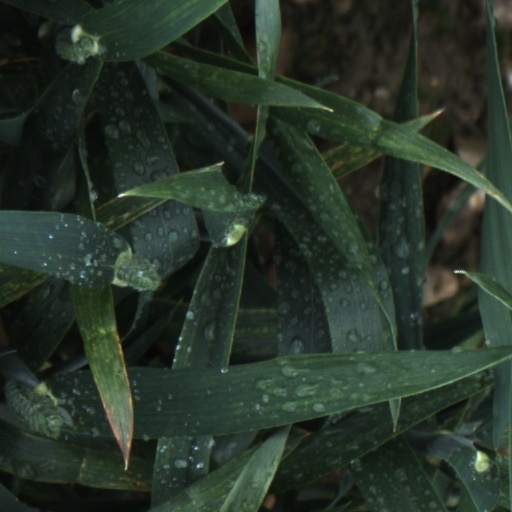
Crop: wheat